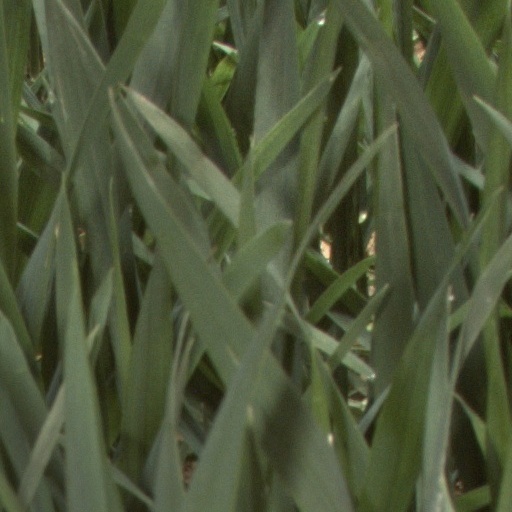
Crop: wheat